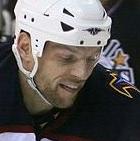
Age: 31